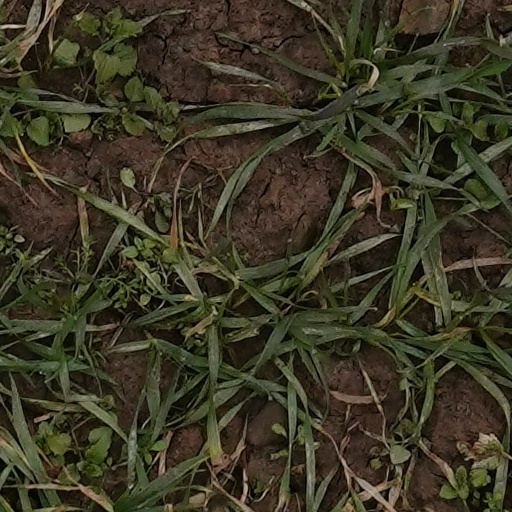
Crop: wheat